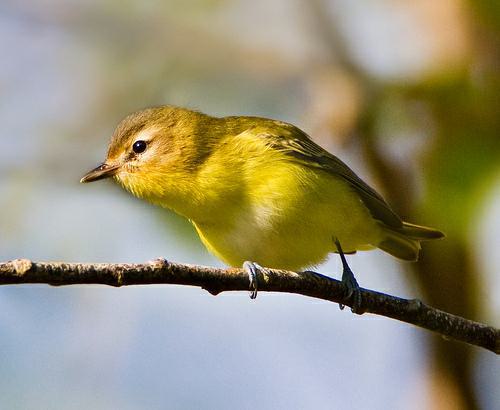
A photo of a philadelphia vireo